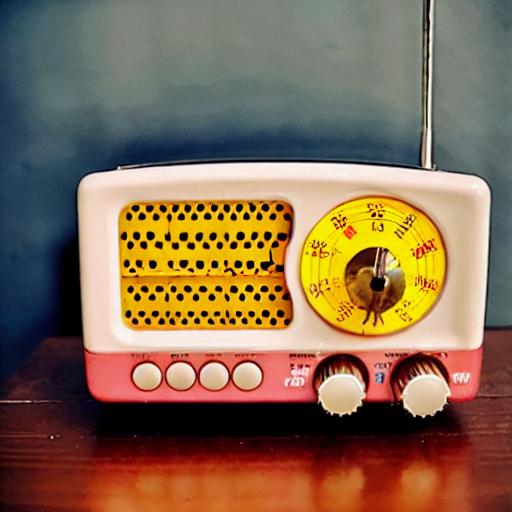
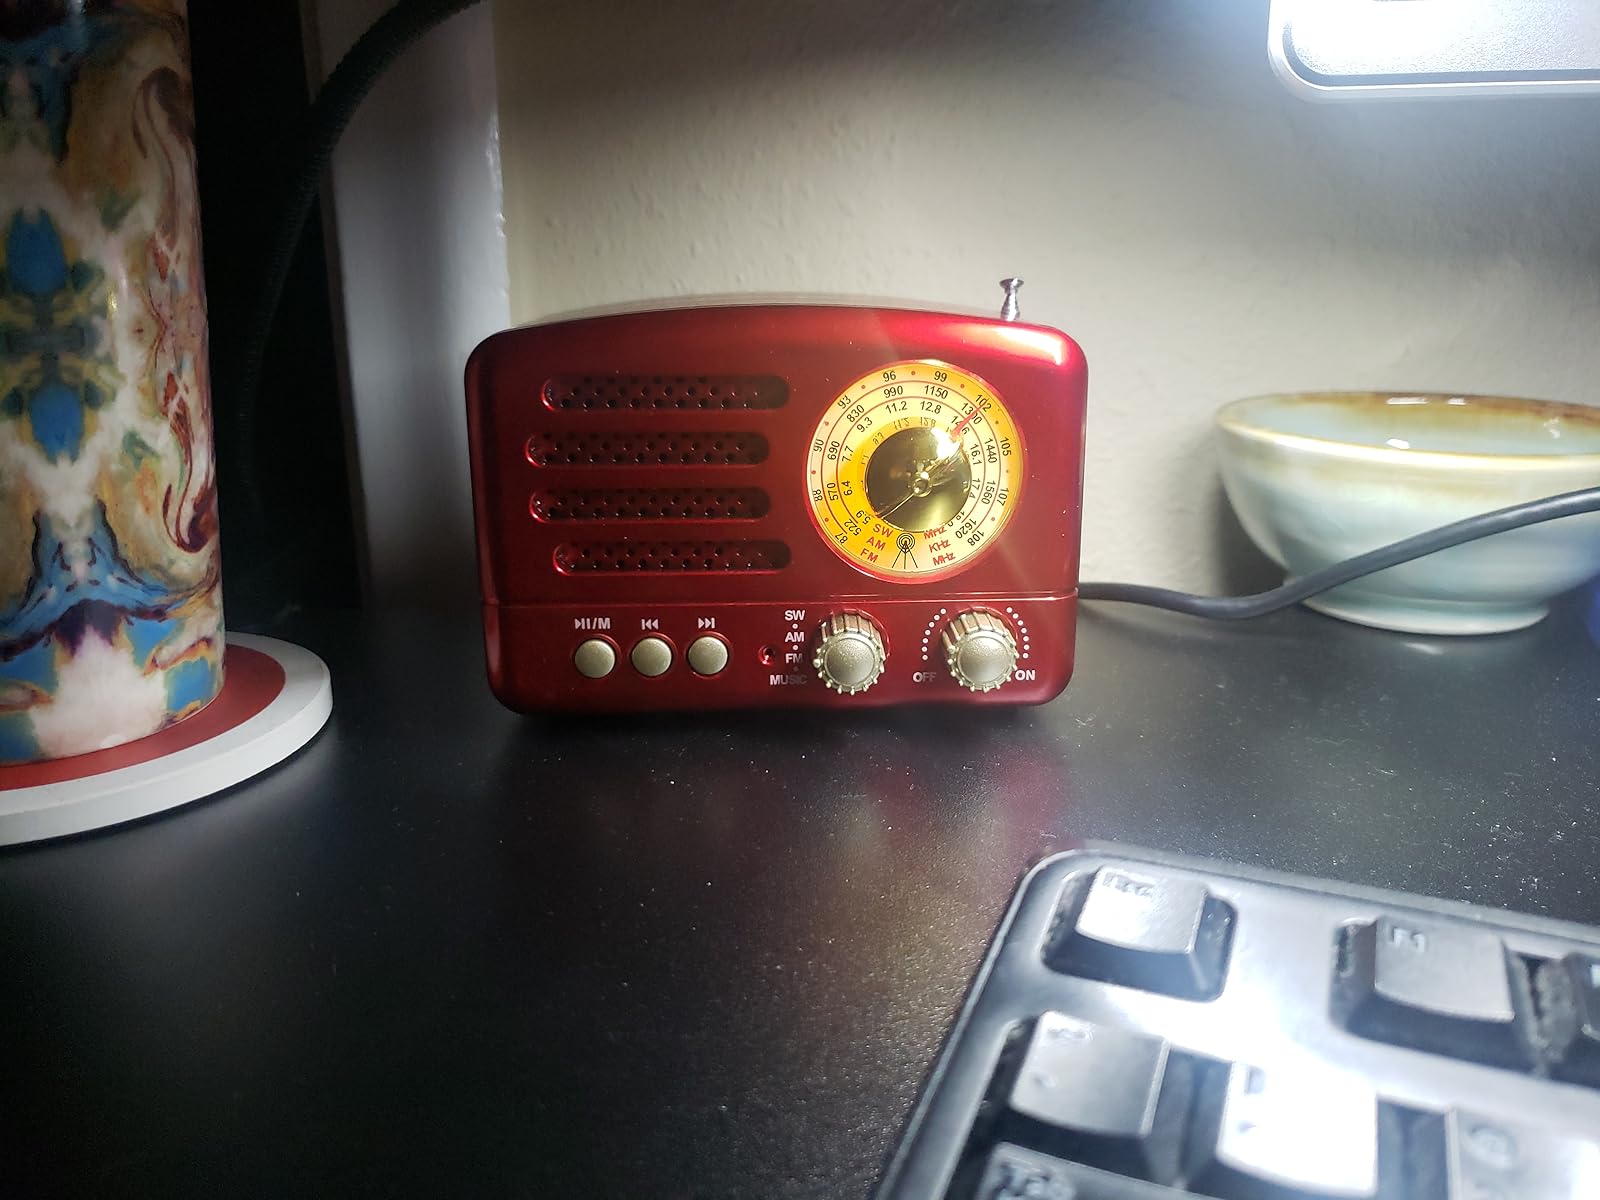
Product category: radio
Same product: no